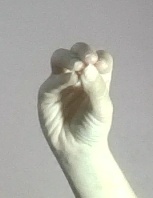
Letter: ha